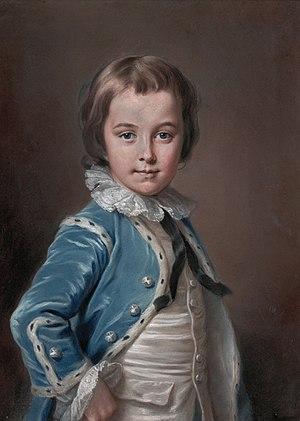
Henry Fiennes Pelham-Clinton, comte de Lincoln est un homme politique britannique qui siège à la Chambre des communes de 1772 à 1778.